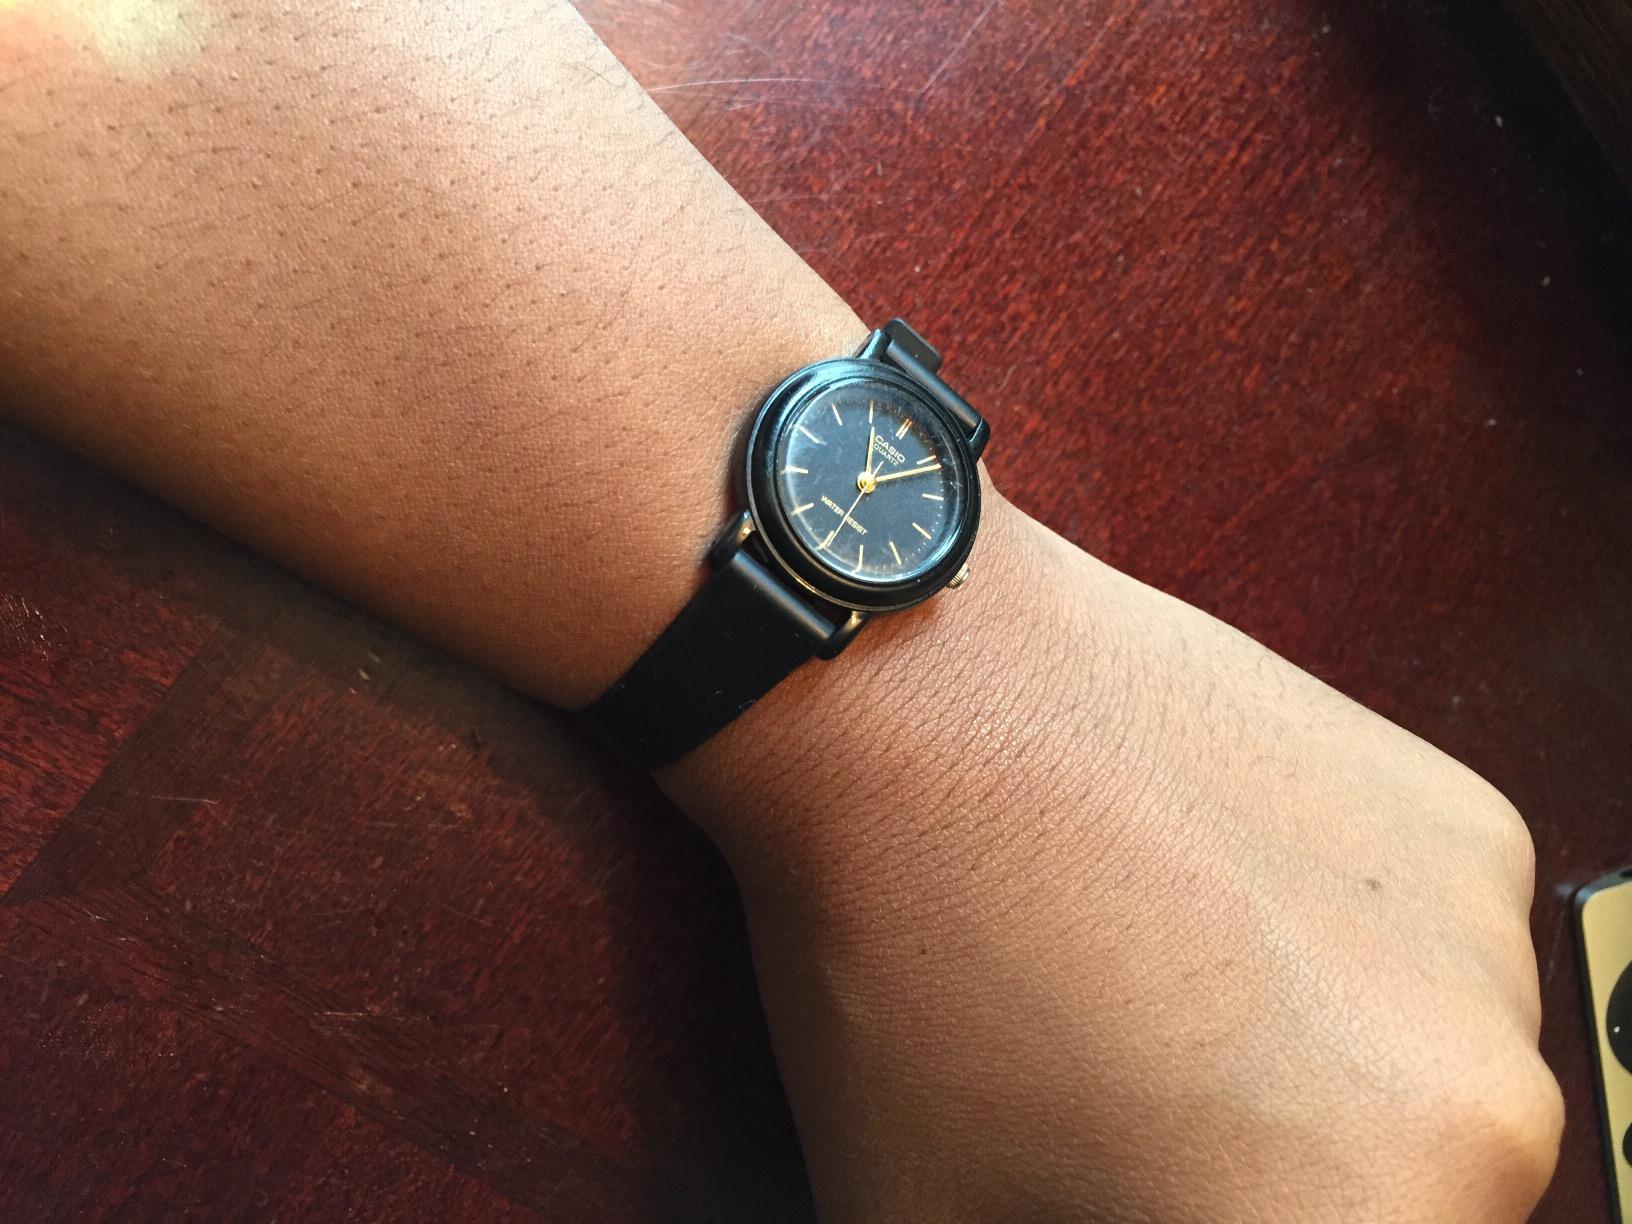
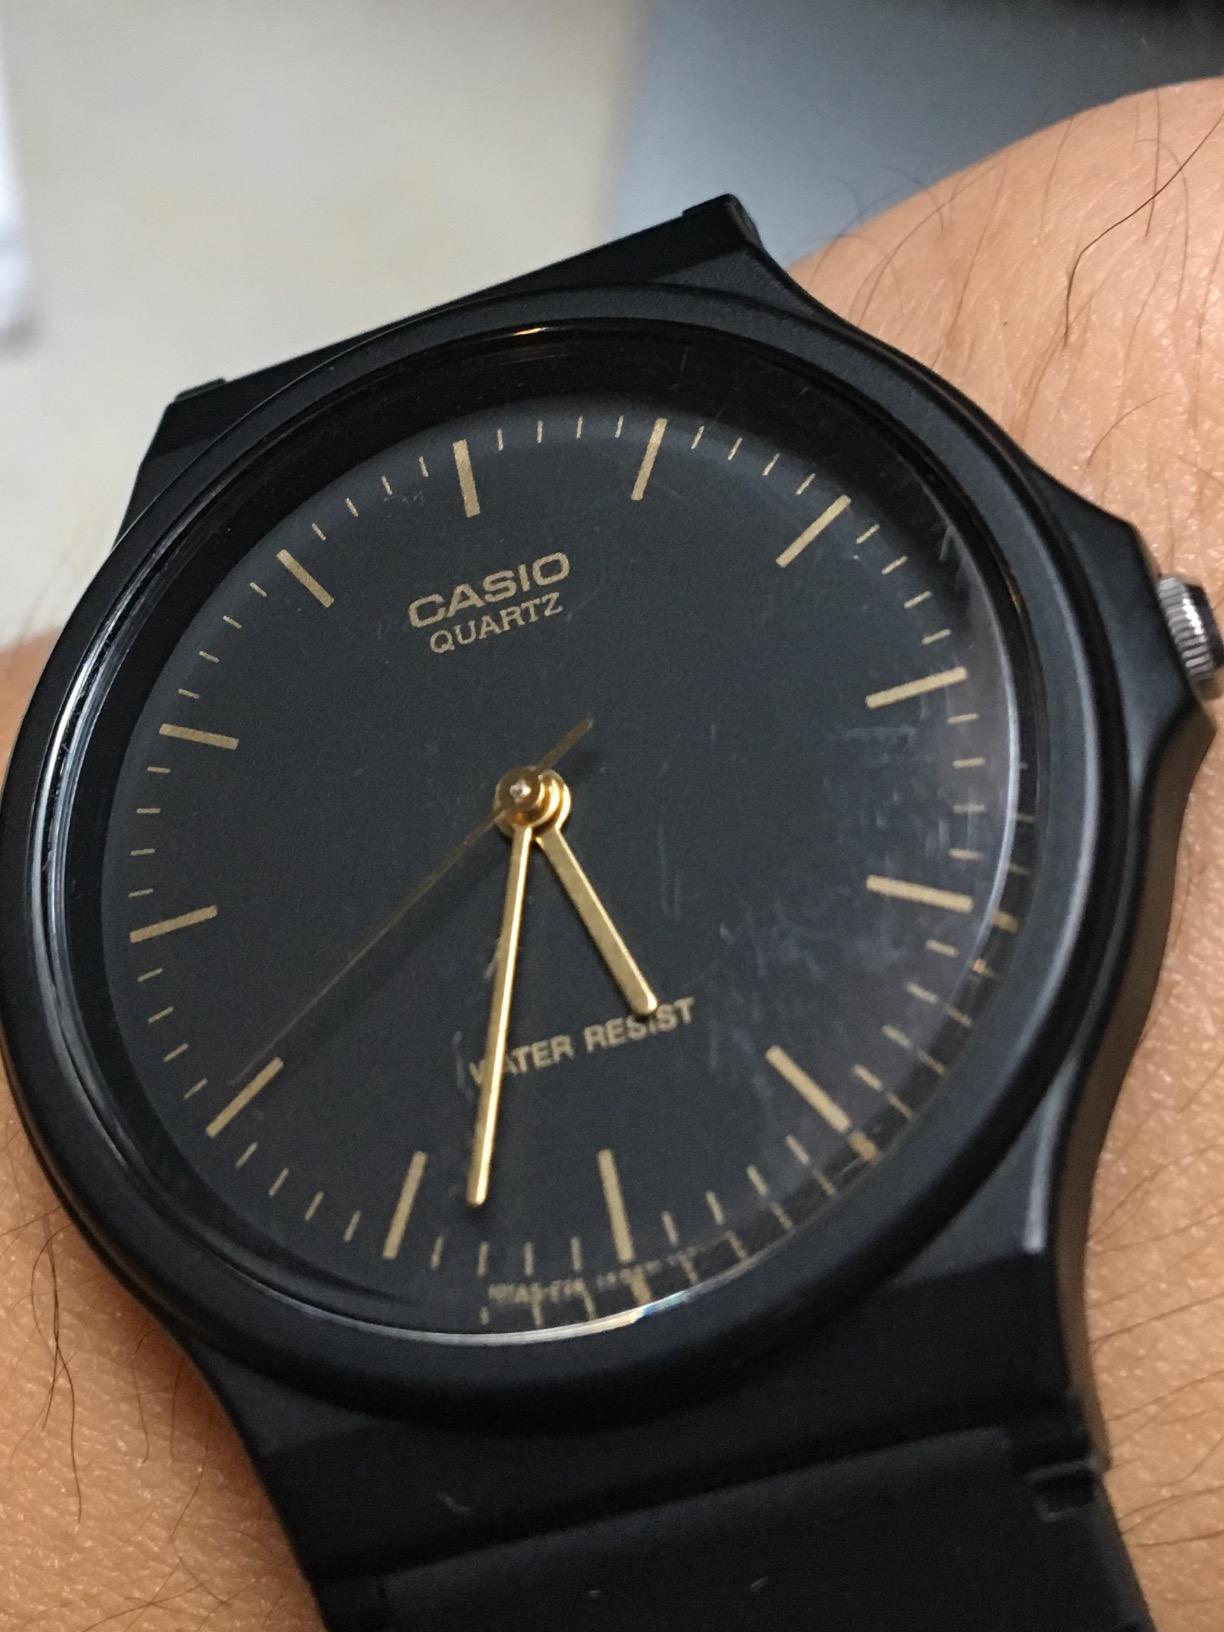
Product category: accessories_watch
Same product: no